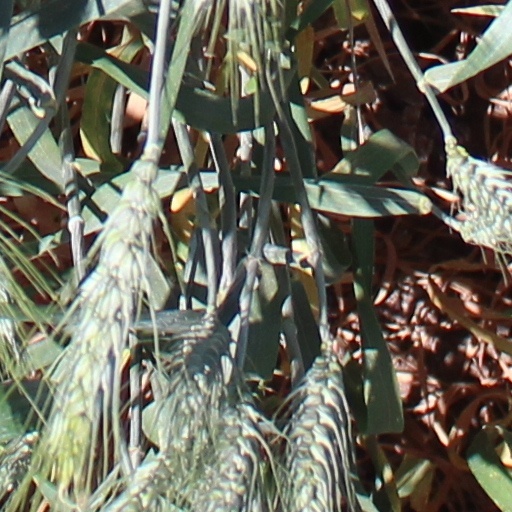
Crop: wheat